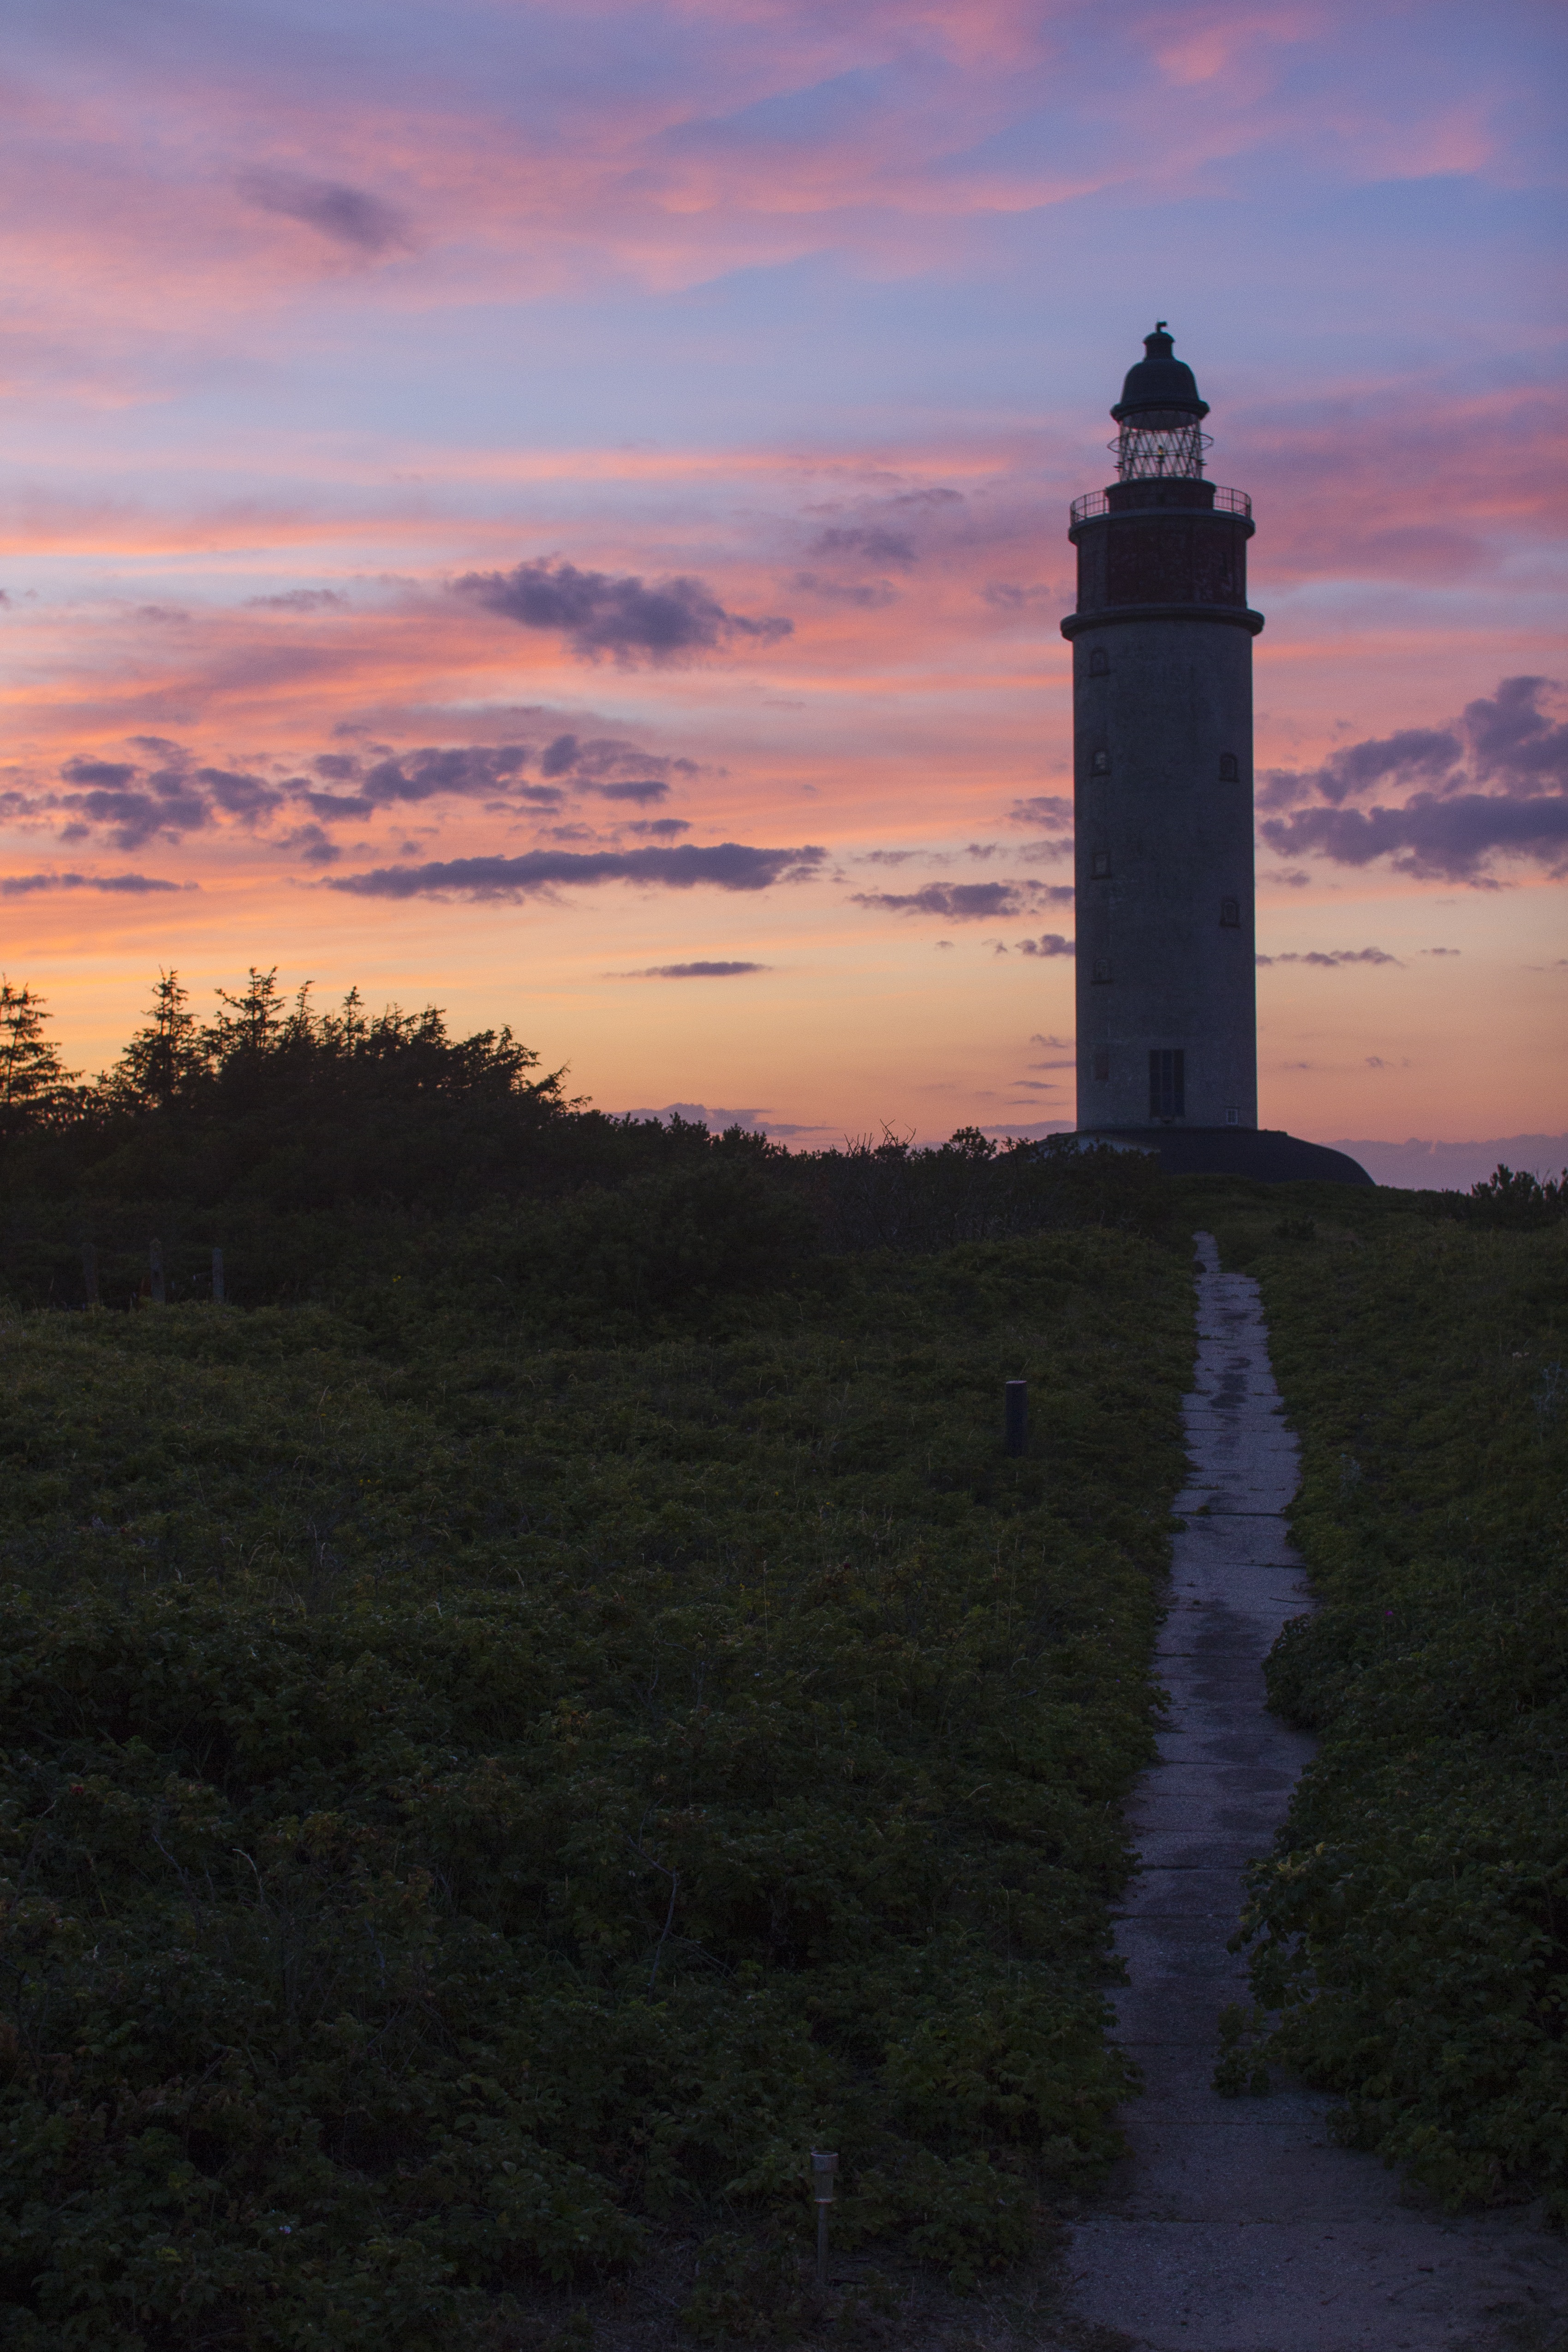
sea, coast, horizon, cloud, lighthouse, sky, sunrise, sunset, morning, hill, dawn, dusk, evening, reflection, tower, denmark